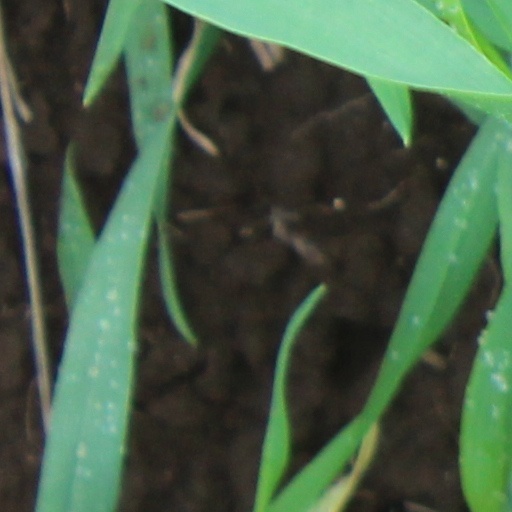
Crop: wheat